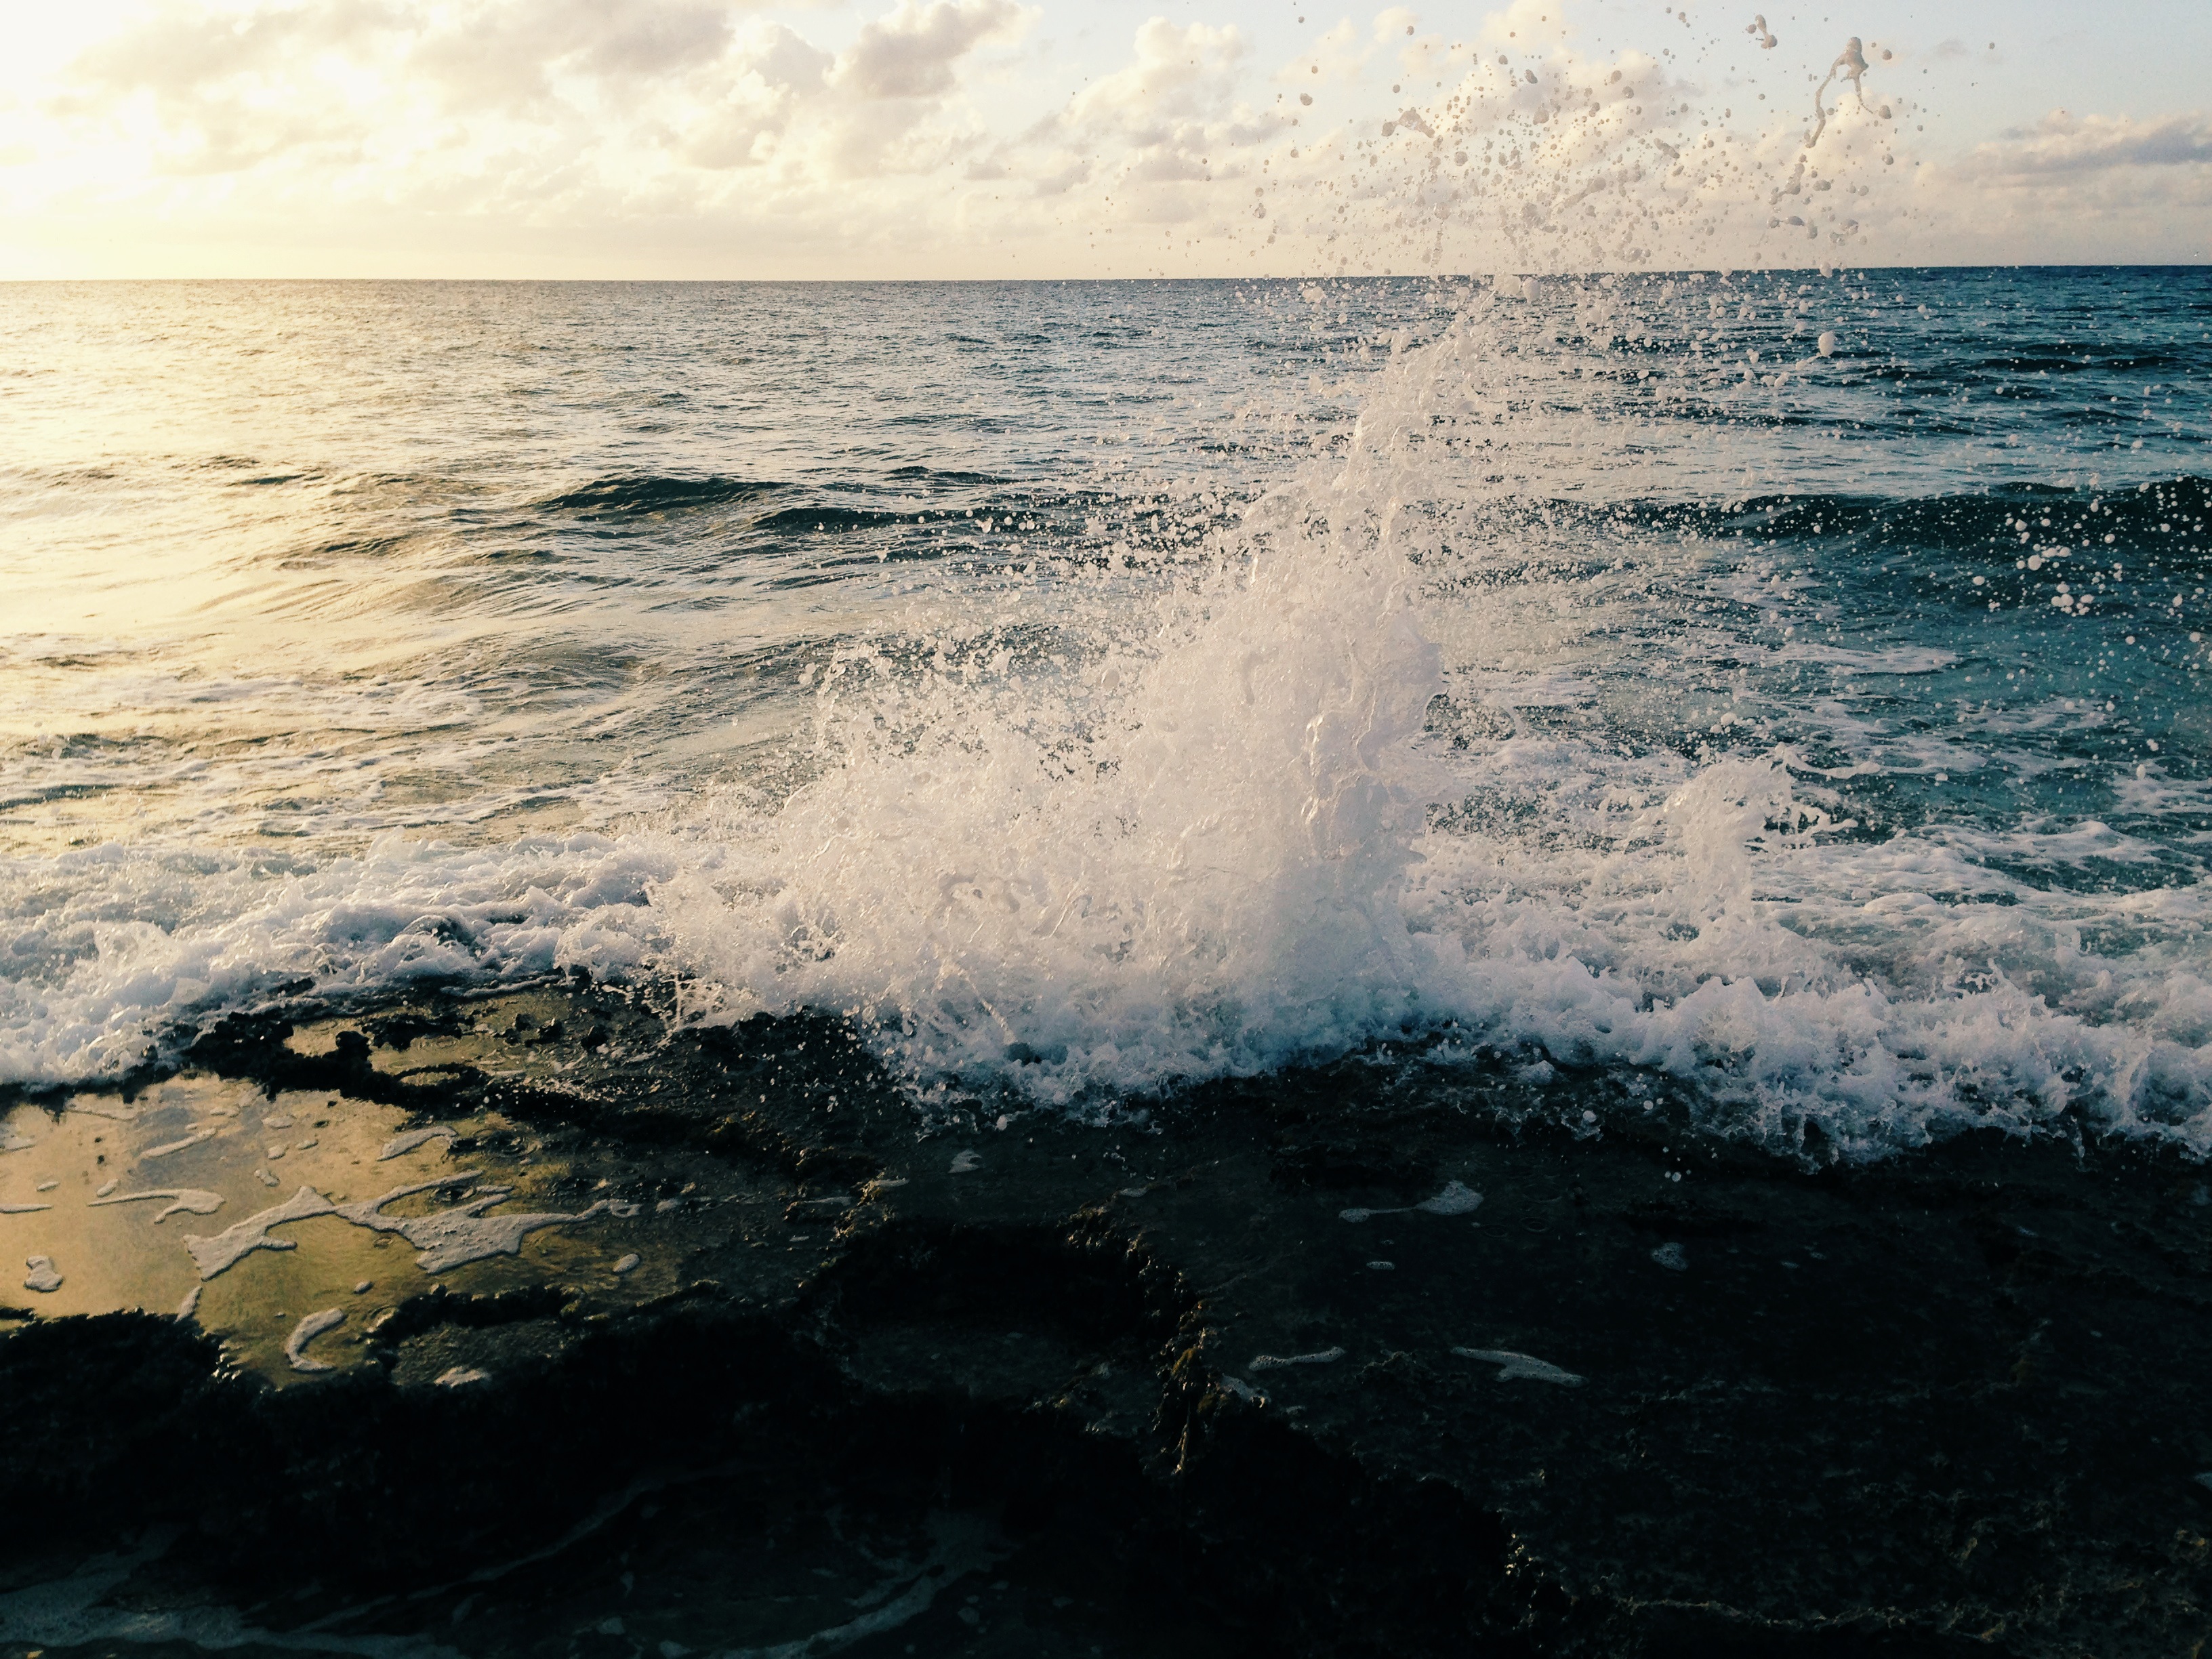
beach, sea, coast, water, rock, ocean, horizon, cloud, sunrise, sunset, shore, wave, splash, terrain, body of water, waves, cape, wind wave